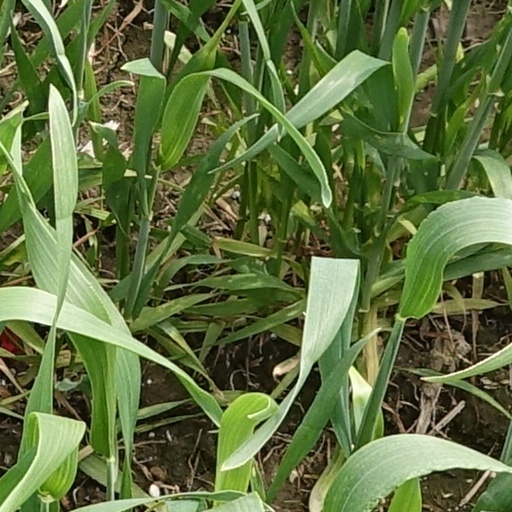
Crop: wheat